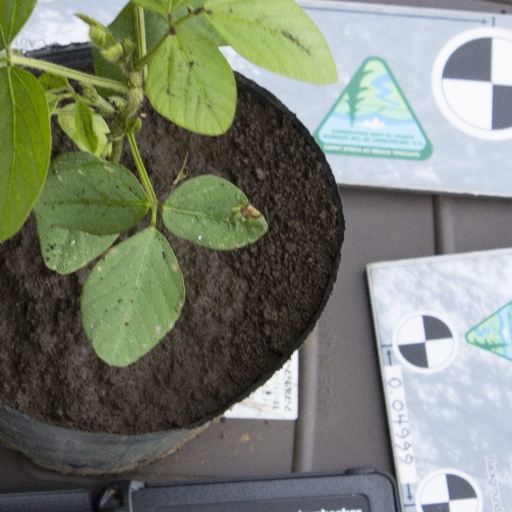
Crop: soybean